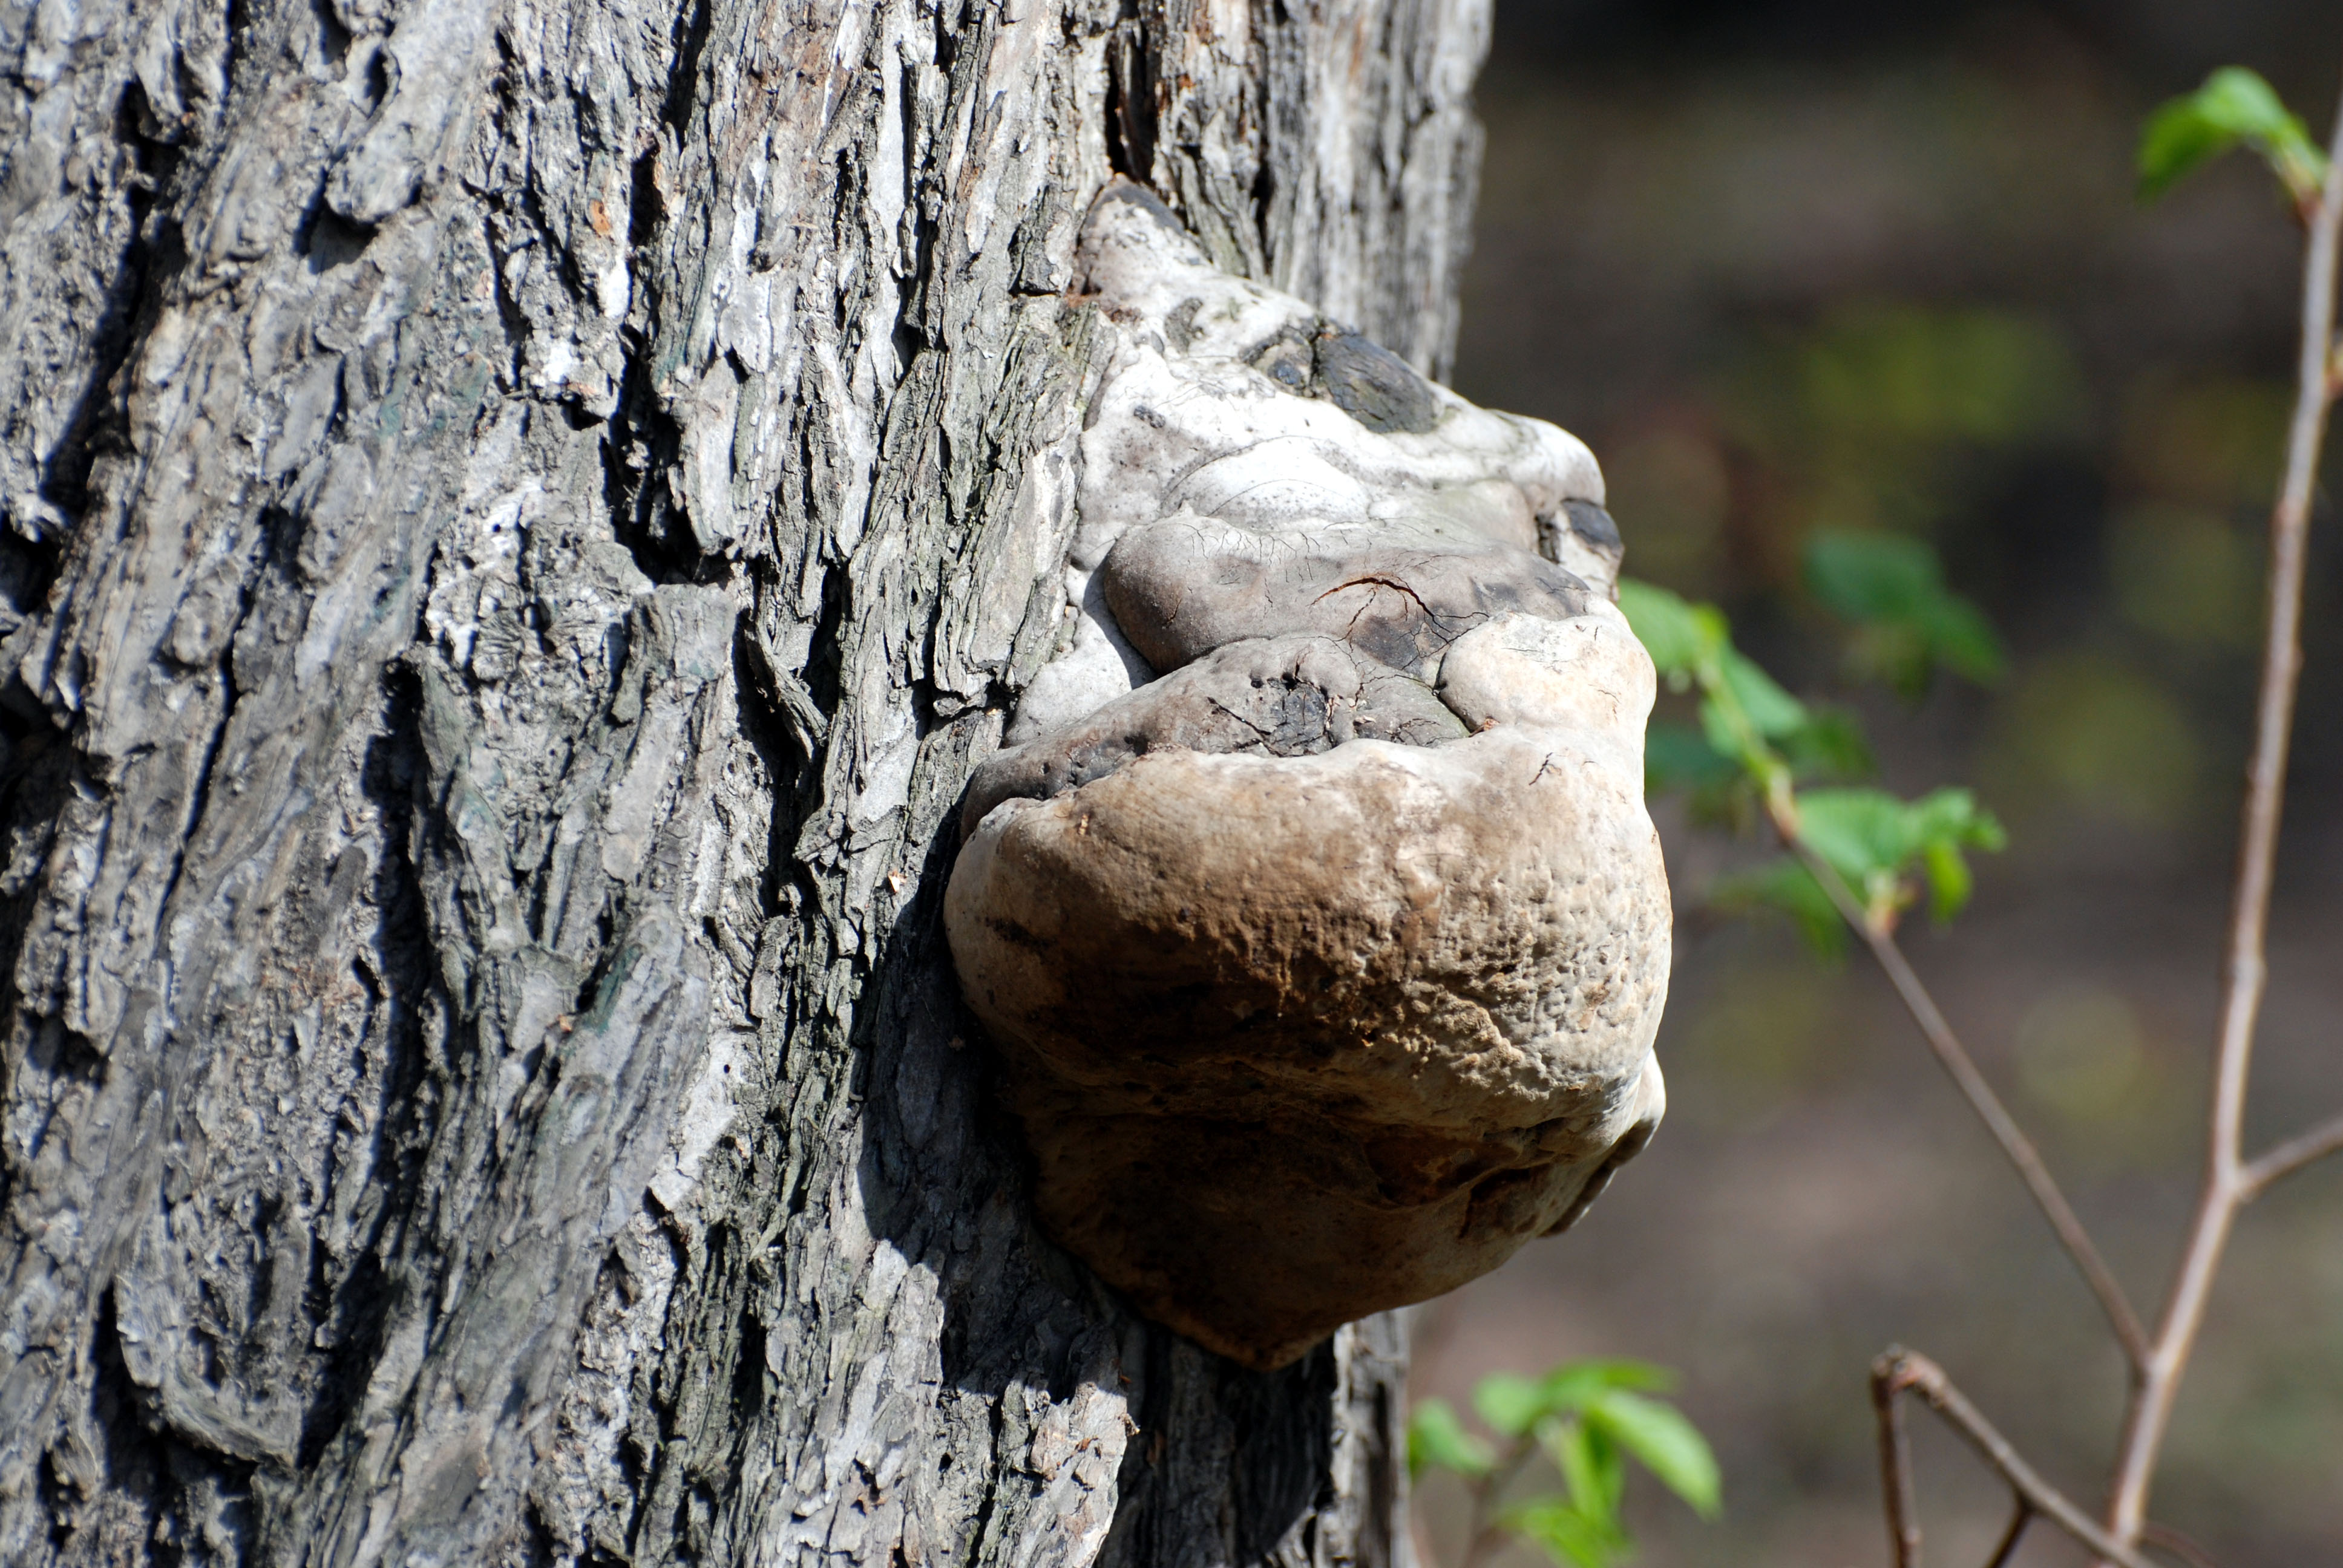
tree, nature, forest, rock, branch, plant, wood, leaf, flower, trunk, wildlife, autumn, nikon, flora, fauna, fungus, woodland, d80, nikond80, woody plant